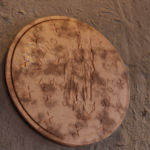
Coin value: 2cents
Country: sm
Edition: 2cen